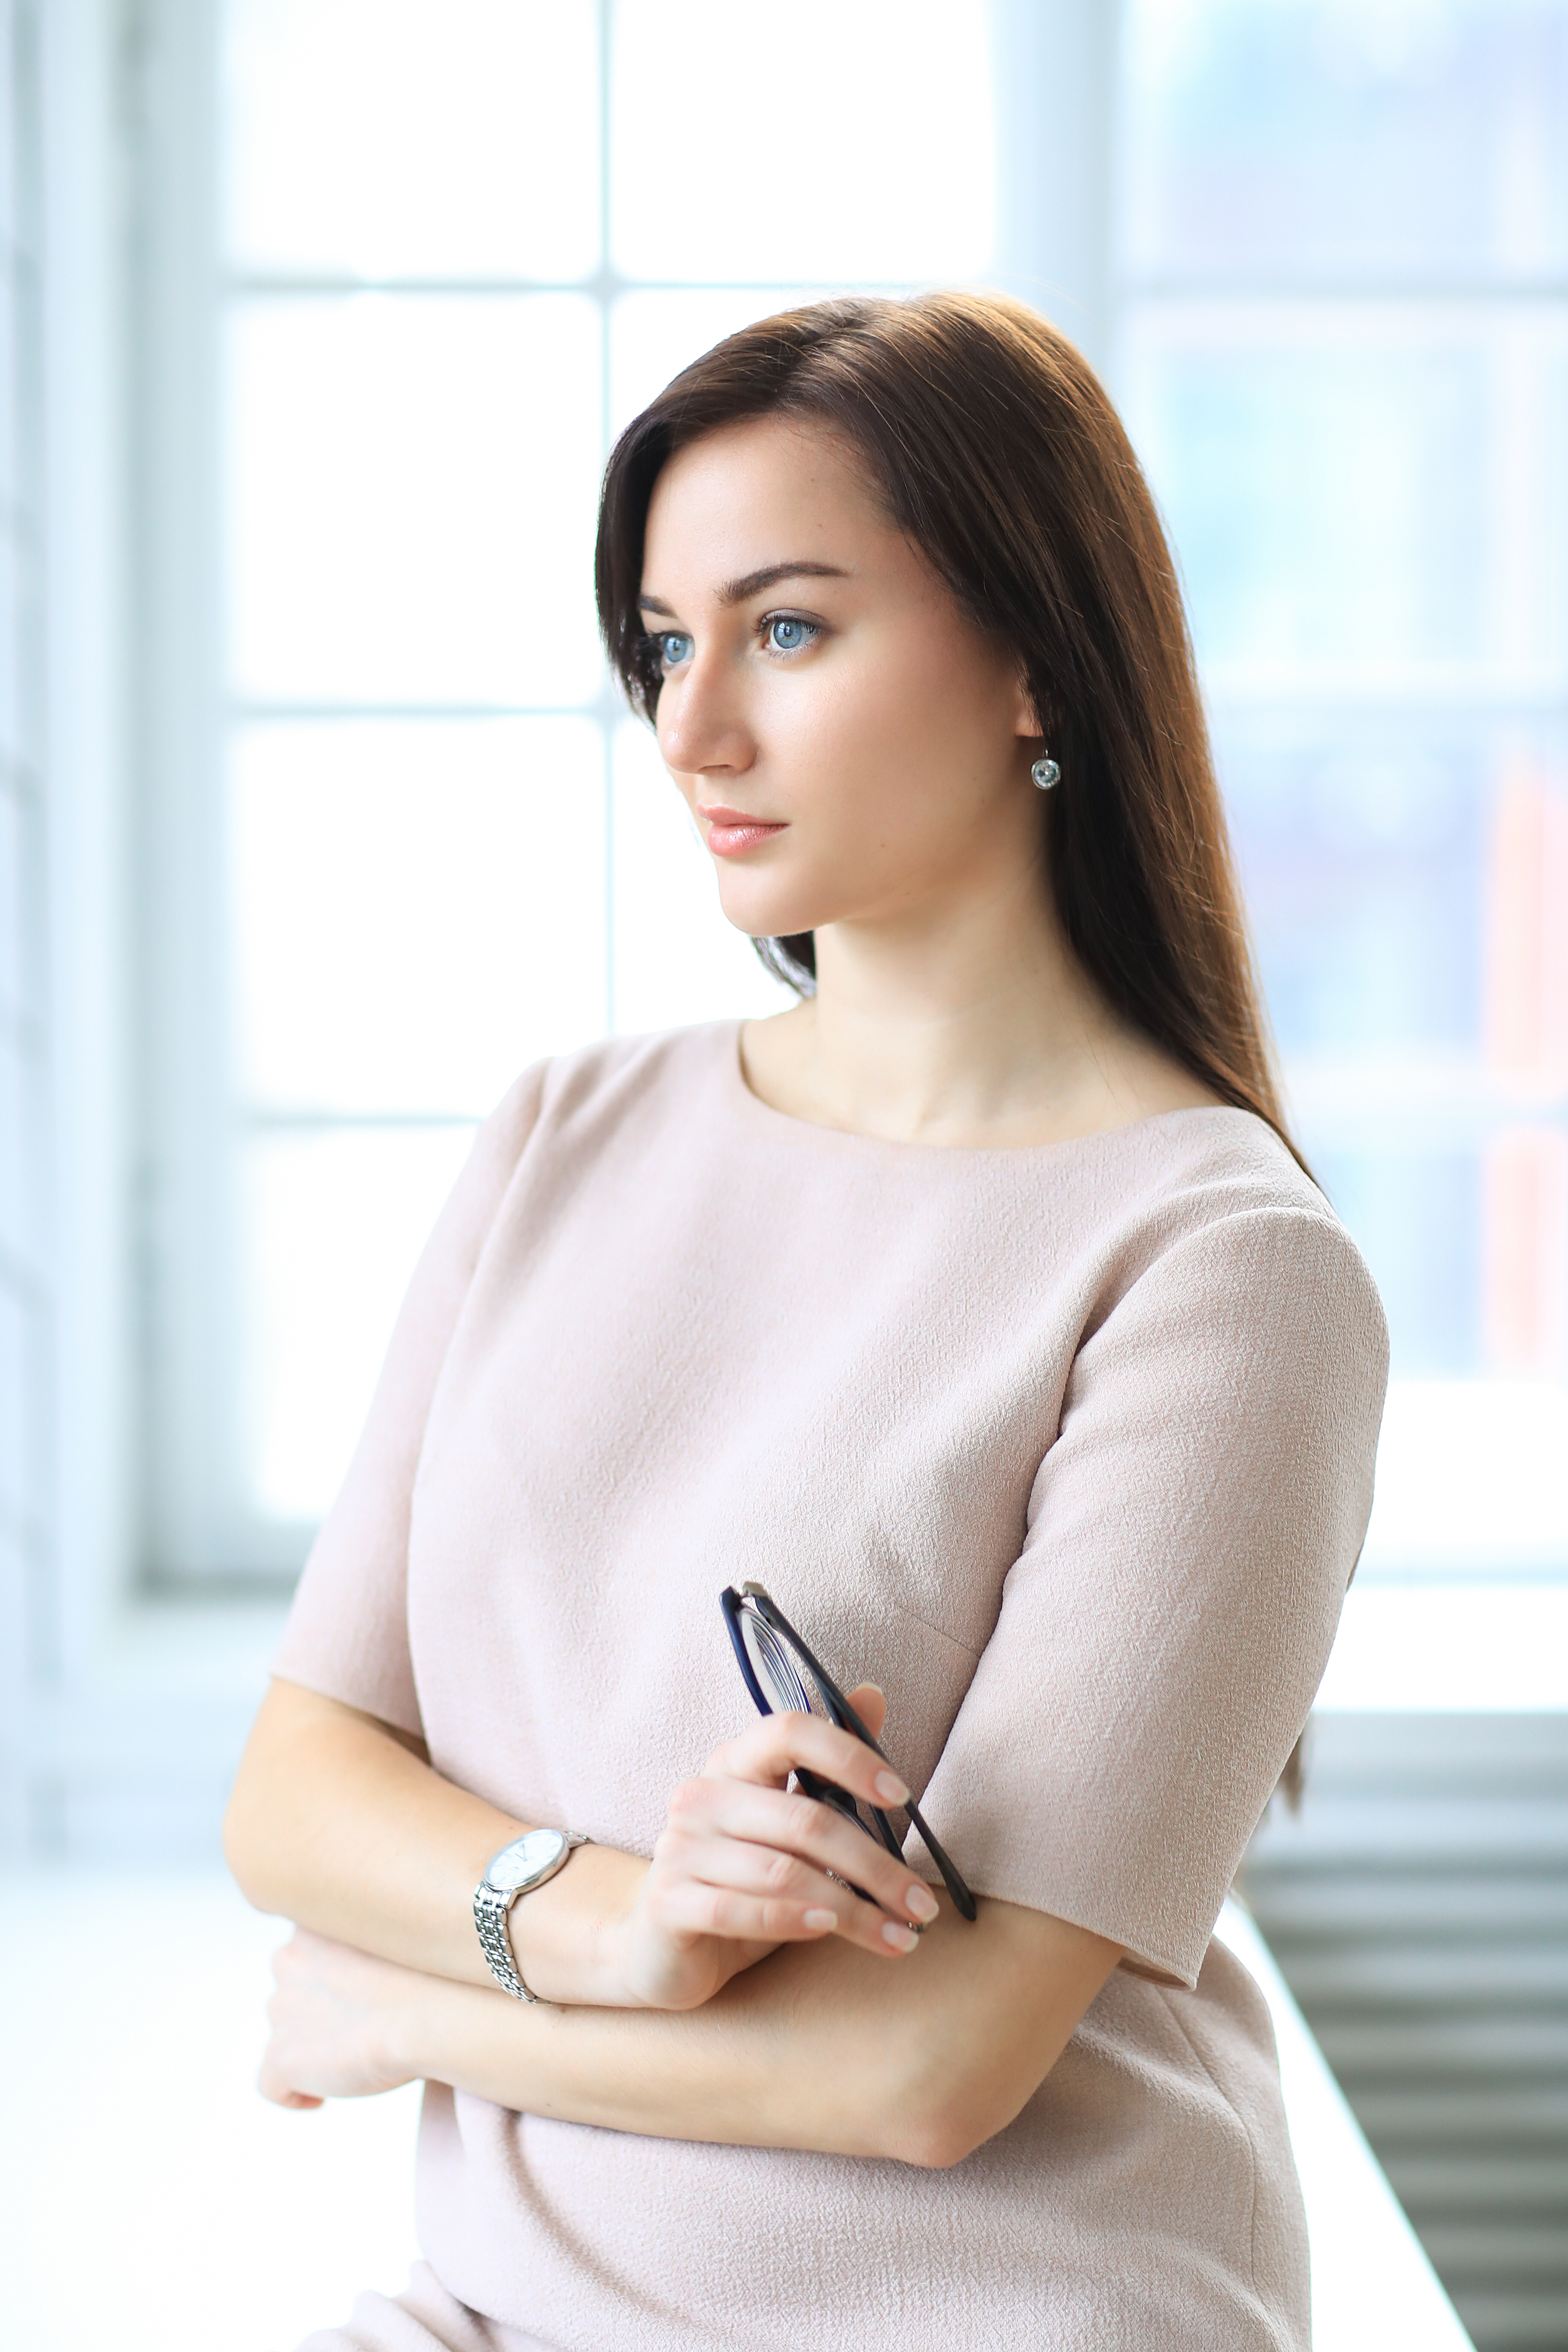
administrator, eyeglasses, vision, agent, assistant, boss, business, businesslike, businessperson, businesswoman, workplace, workspace, routine, career, ceo, confident, consultant, corporate, dress, entrepreneur, executive, female, founder, interior, job, leader, management, manager, modern, occupation, office, professional, representative, lady, responsible, secretary, service, support, woman, happy, smiling, daytime, wristwatch, joint, skin, hairstyle, shoulder, arm, eyelash, neck, flash photography, sleeve, waist, gesture, thigh, elbow, finger, comfort, fashion design, knee, netbook, automotive design, formal wear, long hair, fashion model, human leg, abdomen, trunk, jewellery, chest, brown hair, event, blond, sitting, chair, fashion accessory, white collar worker, peach, gadget, portrait photography, photo shoot, necklace, bracelet, portrait, model